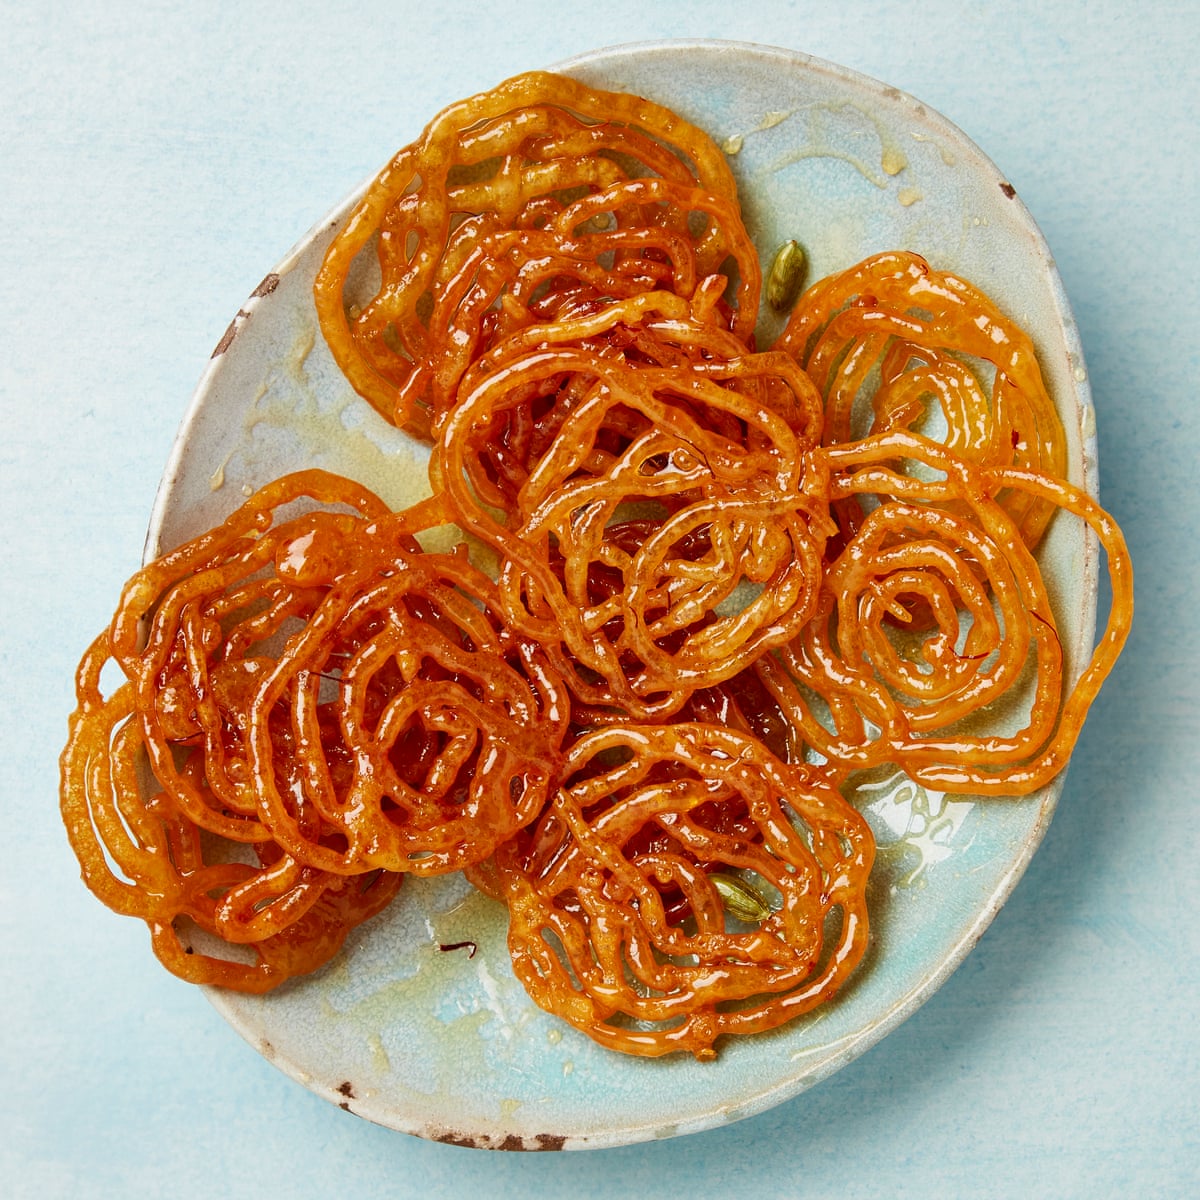
Dish: jalebi